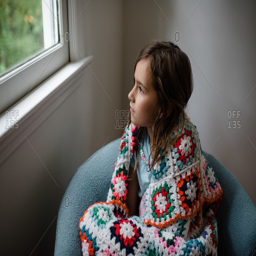
little girl wrapped in a blanket looking out a window